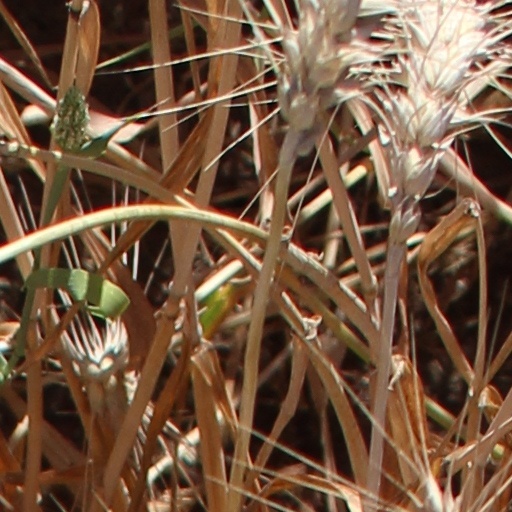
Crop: wheat